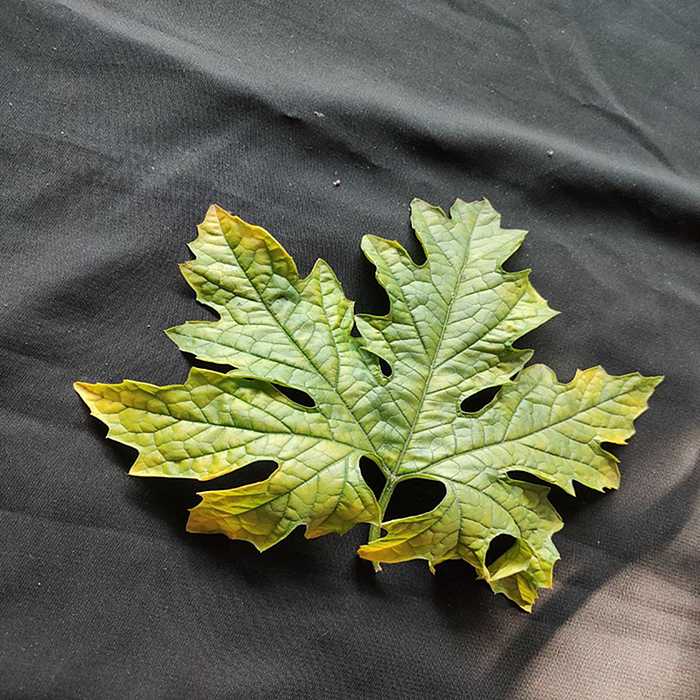
Plant: Bitter Gourd
Label: Mosaic virus